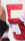
Number: 5